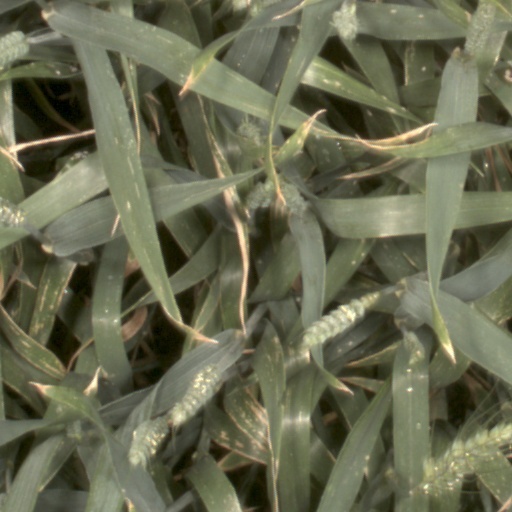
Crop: wheat